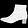
Label: Ankle boot